La Salle Military Academy

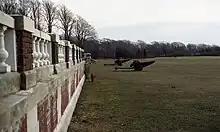
The Esplanade

La Salle Military Academy was founded by the Institute of the Brothers of the Christian Schools, or "Christian Brothers" (sometimes called the "De La Salle Brothers," having been founded by St. Jean-Baptiste de la Salle in France in the 17th century as an organization of Catholic men under vows dedicated to teaching; the term "De La Salle" brothers distinguishes them from the Irish Congregation of Christian Brothers and other, similarly named and purposed groups).